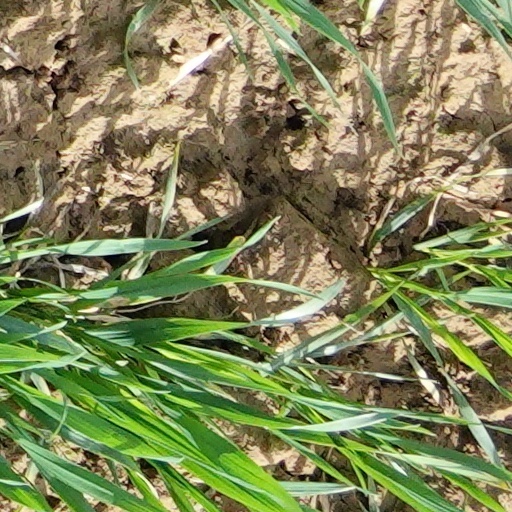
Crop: wheat